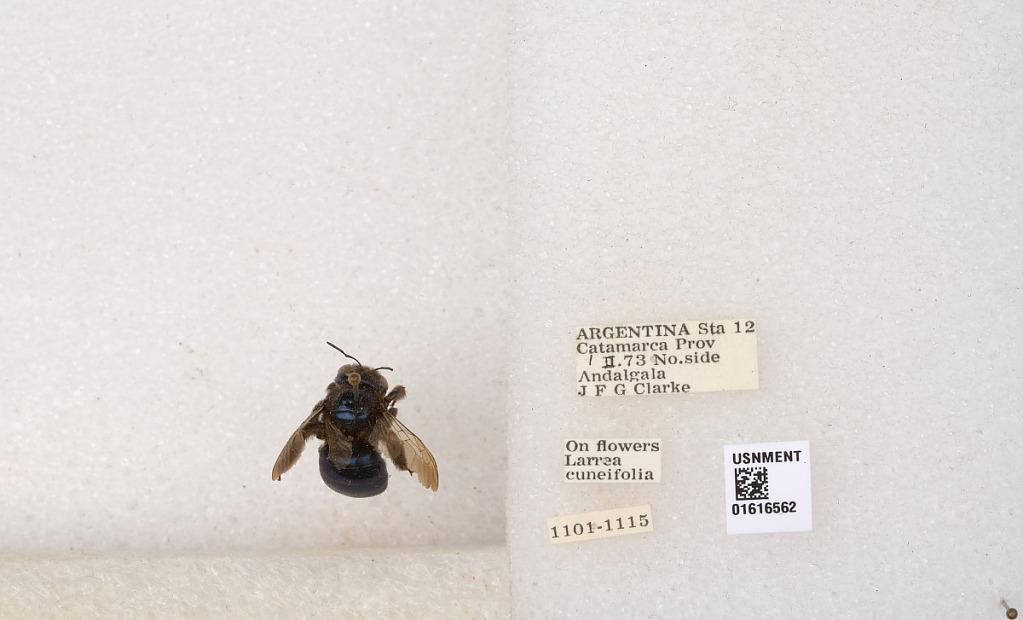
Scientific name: Xylocopa (Schonnherria) splendidula Lepeletier
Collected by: J. Clarke
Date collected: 1973-2-1
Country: Argentina
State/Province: Catamarca
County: Andalgala
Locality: Sta. 12, No. side Andalgala